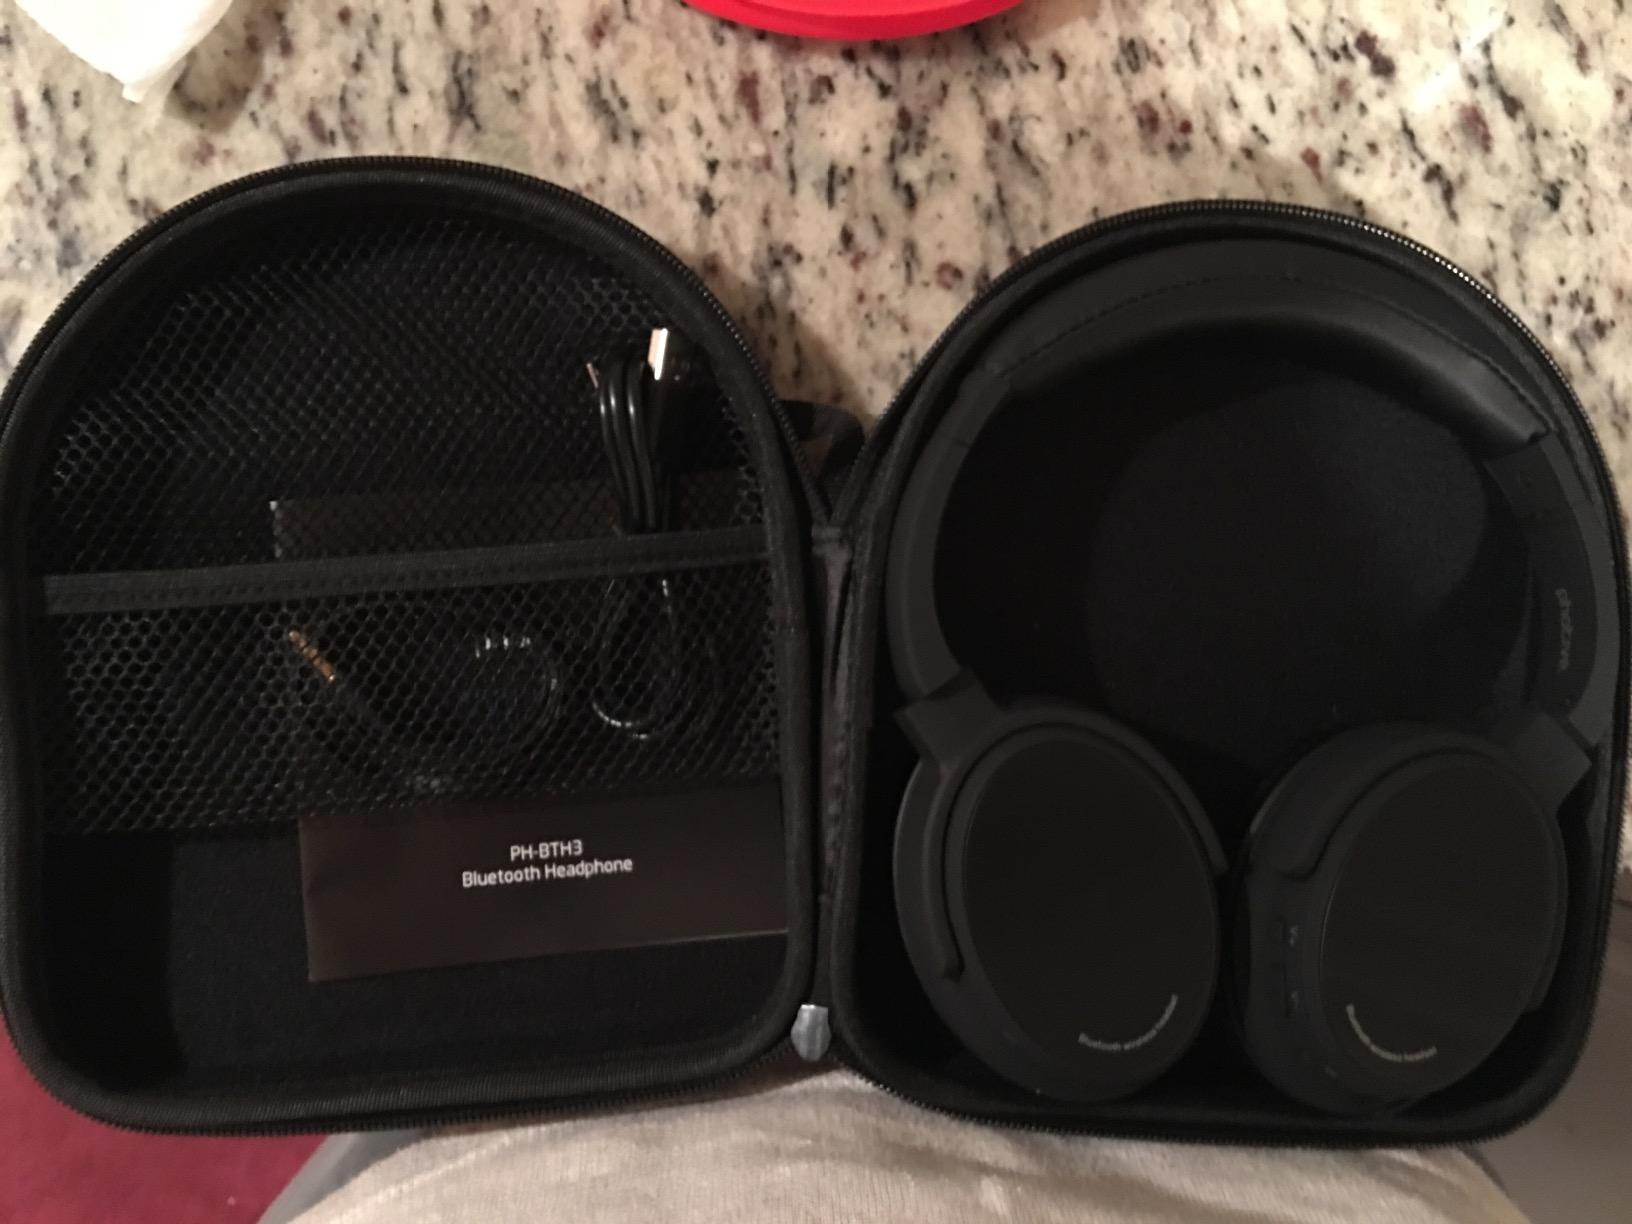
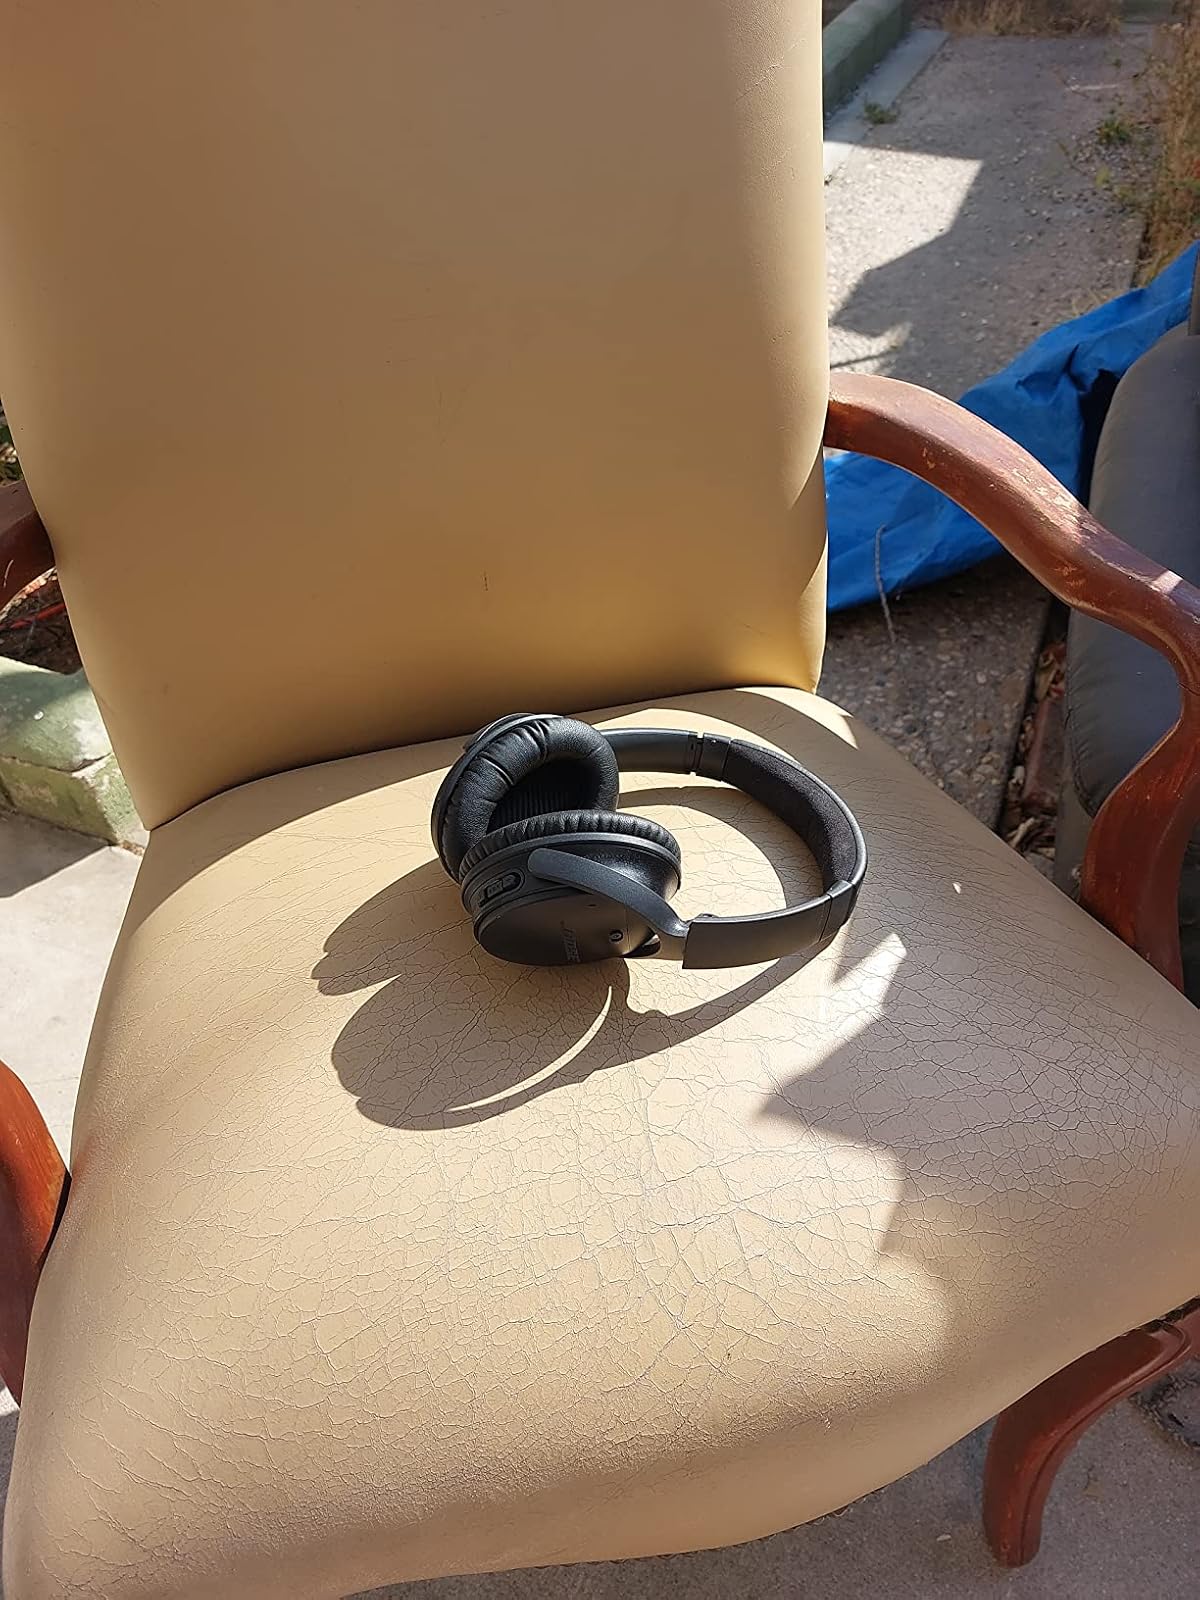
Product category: headphones
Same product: no